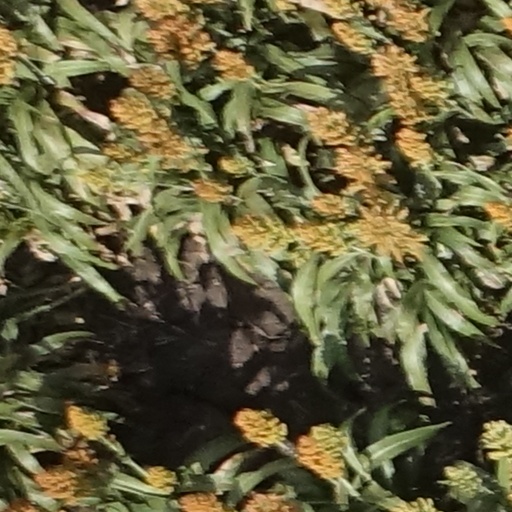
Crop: sorghum